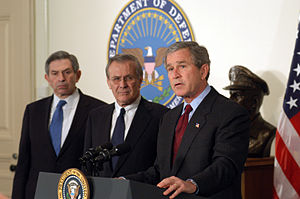
Krigen mod terrorisme / Kritik af krigen mod terror
Billedteksten til dette fotografi lyder: Præsident George W. Bush annoncerer sin 74.7 mia. $ store Krigstids Tillægsbudget Anmodning i Pentagon, mens forsvarsminister Donald Rumsfeld og vice-forsvarsminister Paul Wolfowitz ser til. Præsidenten besøgte Pentagon for at mødes med de øverste militære ledere, og for at annoncere sin anmodning om tillægsbevillinger, som, når de er godkendt af kongressen vil betale de direkte omkostninger til Operation Iraqi Freedom og Den globale krig mod terror', 25. marts 2003
Krigen mod terrorisme, også kaldet kampen mod terror, er en global kampagne initieret af USA med det formål at neutralisere visse internationale grupper, de klassificerer som terrorister. Indsatsen er primært rettet mod radikale islamistiske grupper, specielt sådanne, som har tilknytning til Al-Qaeda, og mod lande som støtter eller huser terrorister. Krigen mod terrorisme blev sat i gang som følge af terrorangrebet den 11. september 2001.